Answer in natural language. Which object is closer to the camera taking this photo, wooden dining table (highlighted by a blue box) or black leather armchair (highlighted by a green box)? Choose between the following options: wooden dining table (highlighted by a blue box) or black leather armchair (highlighted by a green box)
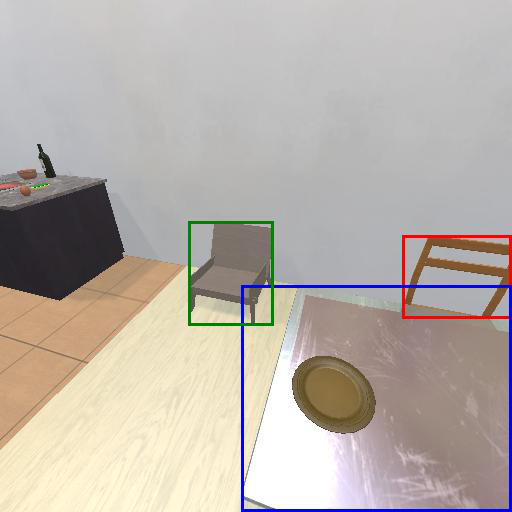
<answer>wooden dining table (highlighted by a blue box)</answer>